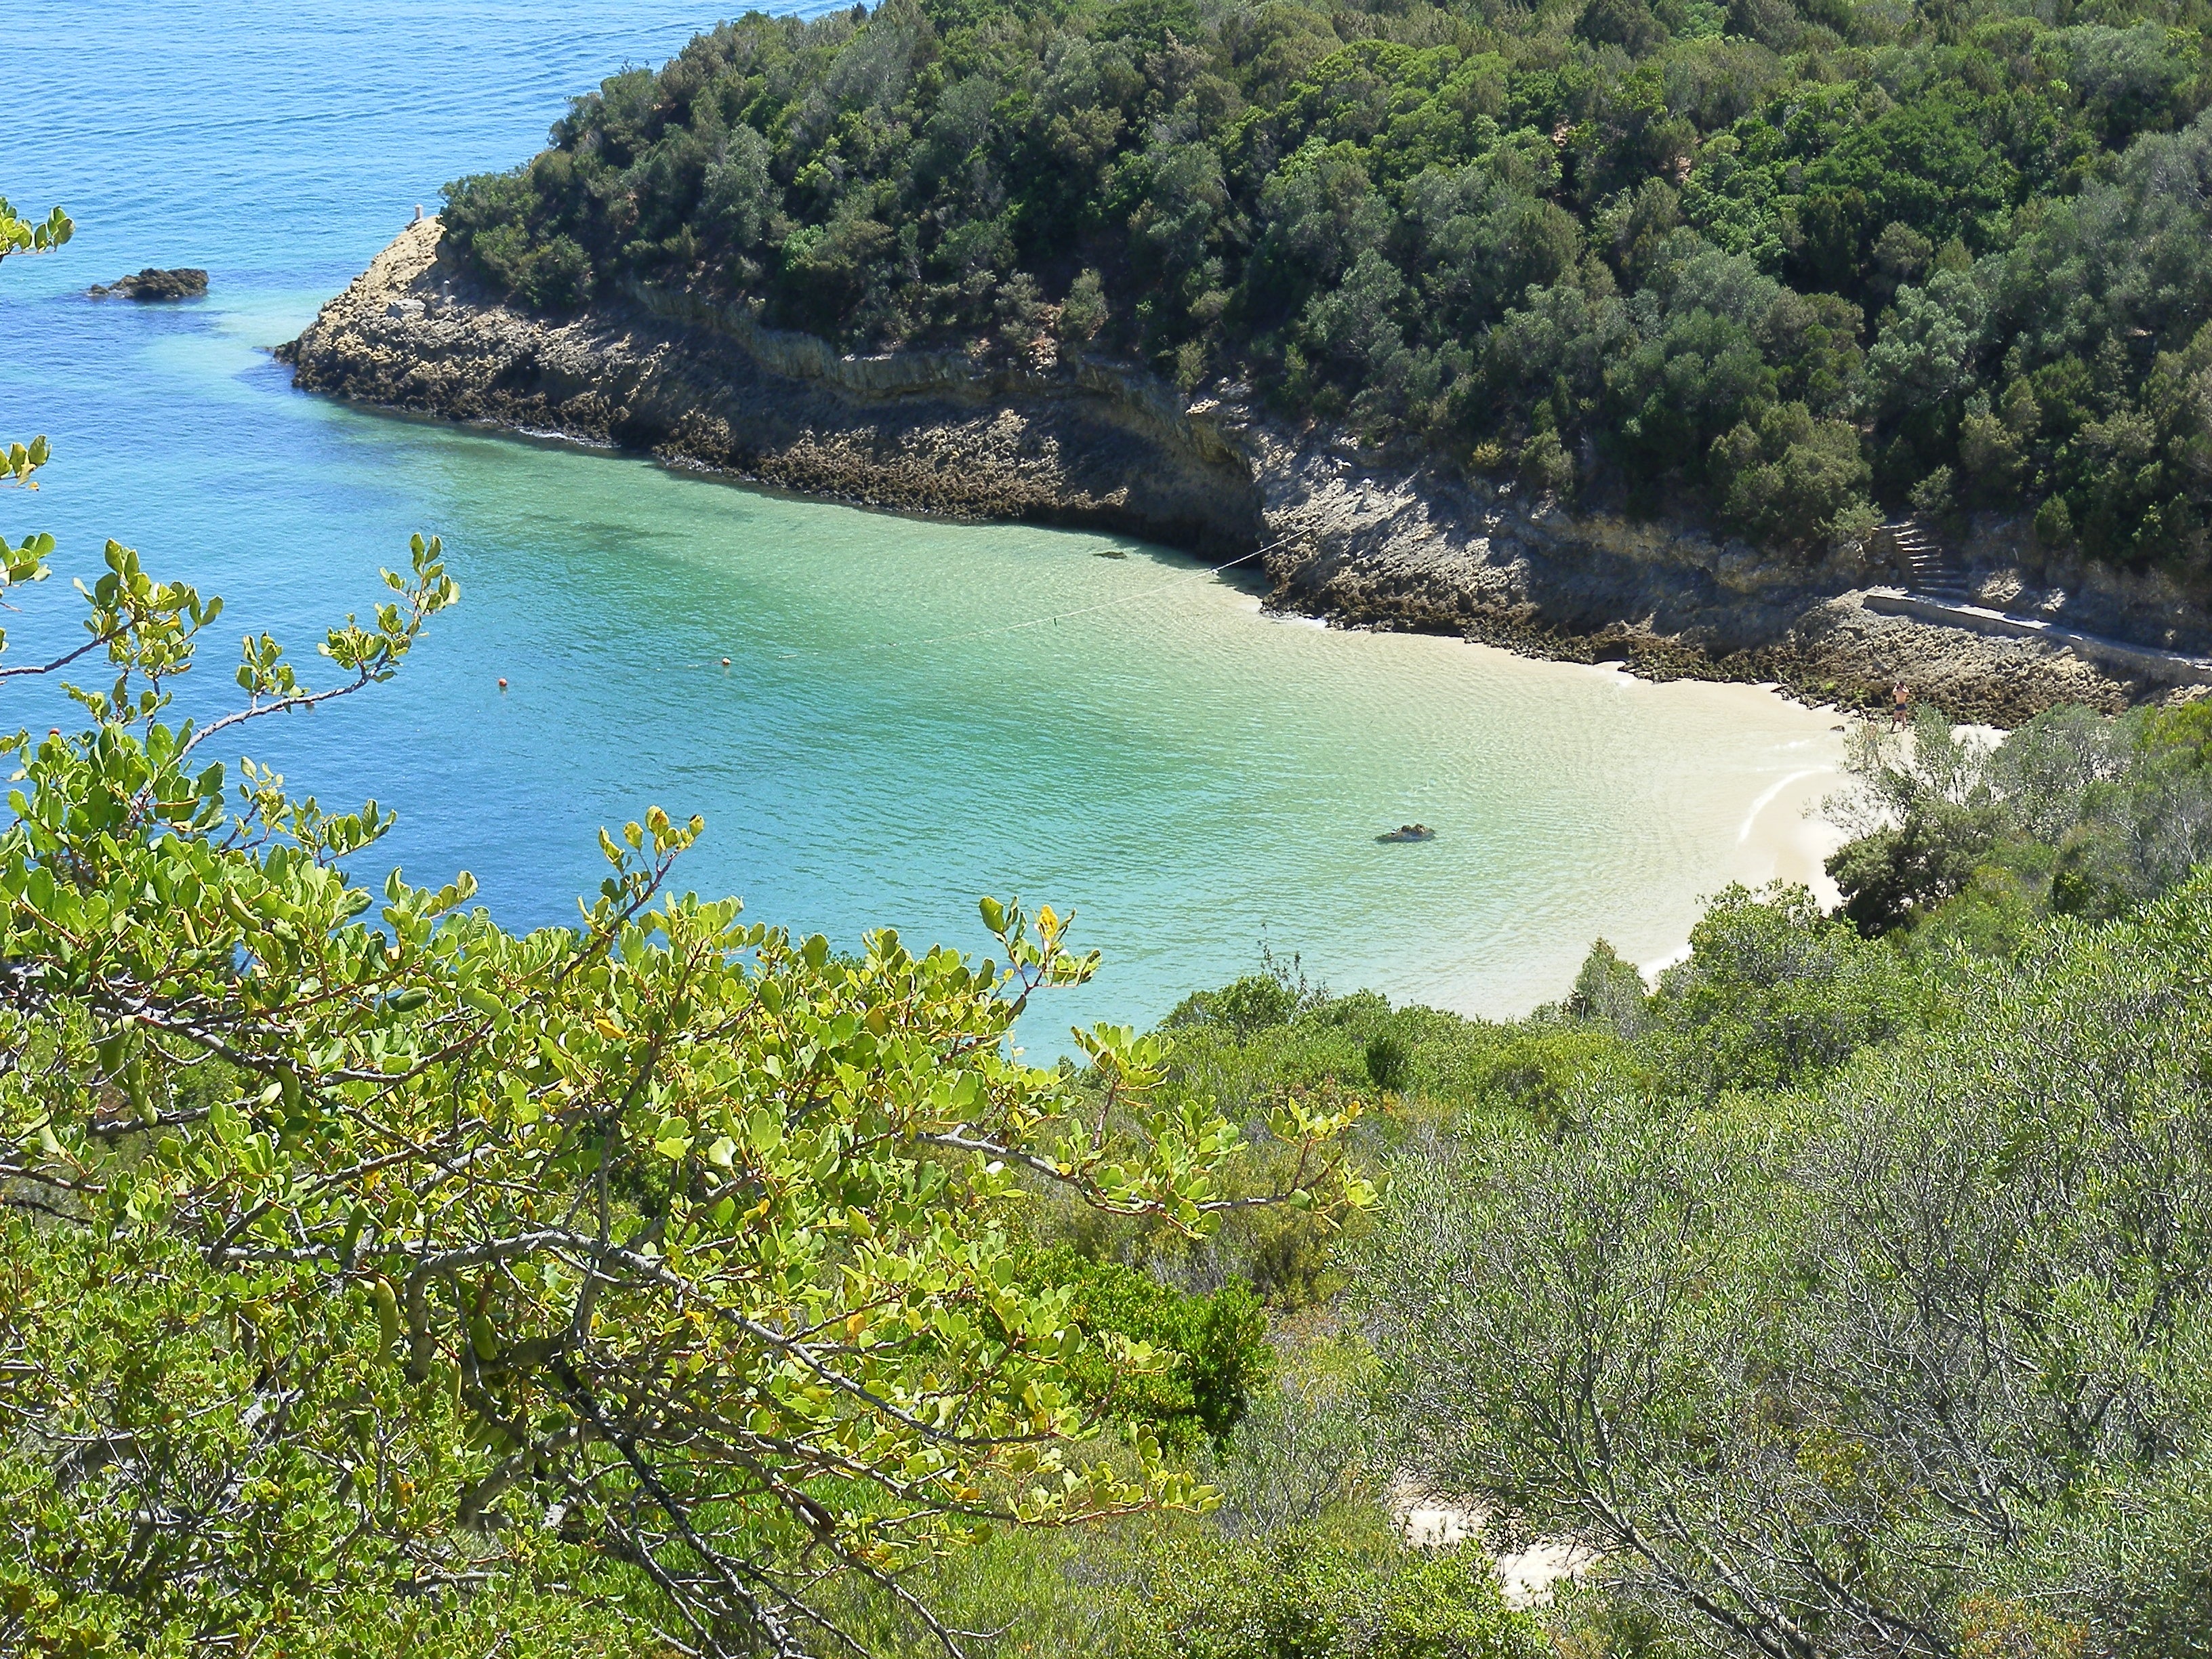
beach, sea, coast, mountain, shore, lake, vacation, cliff, cove, tropical, bay, reservoir, terrain, body of water, landform